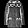
Label: Coat